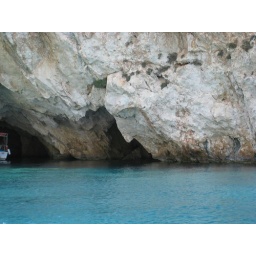
The face of Posiedon in the rock